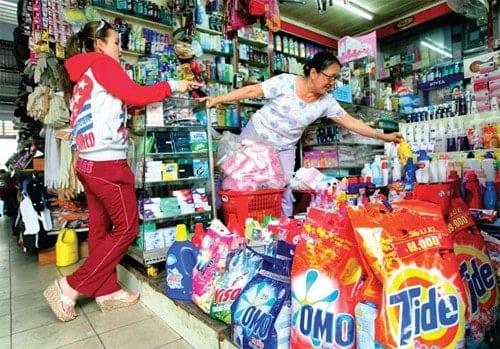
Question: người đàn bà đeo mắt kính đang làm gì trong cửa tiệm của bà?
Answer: bà ấy đang lấy đồ cho khách